The Star Conquerors

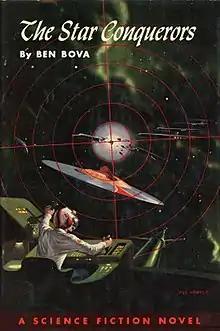
First edition

The Star Conquerors is a science fiction novel by American writer Ben Bova. It was published in 1959 by the John C. Winston Company.